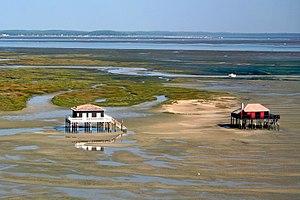
Cabanes tchanquées du bassin d'Arcachon, près de l'île aux Oiseaux
Une vasière est un habitat littoral, estuarien ou sous-marin ou d'eau douce constitué de matériaux sédimentés fins non sableux. En tant qu'habitat naturel, une vasière correspond à une zone de sédimentation naturelle, mais il existe des situations plus artificielles, qui peuvent offrir des milieux de substitution pour la faune, s'ils ne sont pas pollués et s'ils conservent une certaine naturalité dans leur fonctionnement écologique. Elle est dite tidale ou « intertidale » si elle est située entre le niveau haut et bas de la marée.
Le parc naturel marin du bassin d'Arcachon est un parc naturel marin français, l'un des deux de la région Nouvelle-Aquitaine avec le parc naturel marin de l'estuaire de la Gironde et de la mer des Pertuis situé plus au nord. Créé en 2014, il est le sixième parc de ce type dans ce pays.
Une cabane tchanquée est une cabane en bois perchée sur pilotis typique du bassin d'Arcachon. Les deux cabanes tchanquées de l'île aux Oiseaux, situées sur la commune de La Teste-de-Buch, sont devenues l'emblème du Bassin et constituent, avec la dune du Pilat, l'un des motifs les plus représentés.
La Nouvelle-Aquitaine est une région administrative française, créée par la réforme territoriale de 2015 et effective au 1ᵉʳ janvier 2016, après les élections régionales de décembre 2015.